Lacustrine plain

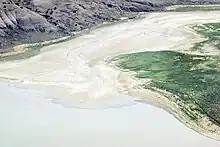
Sediment deposition in Garfield County, Montana

A lacustrine plain or lake plain is a plain formed due to the past existence of a lake and its accompanying sediment accumulation. Lacustrine plains can be formed through one of three major mechanisms: glacial drainage, differential uplift, and inland lake creation and drainage. Lake plains can have various uses depending on where and how they form.